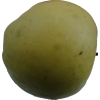
Label: Apple 13